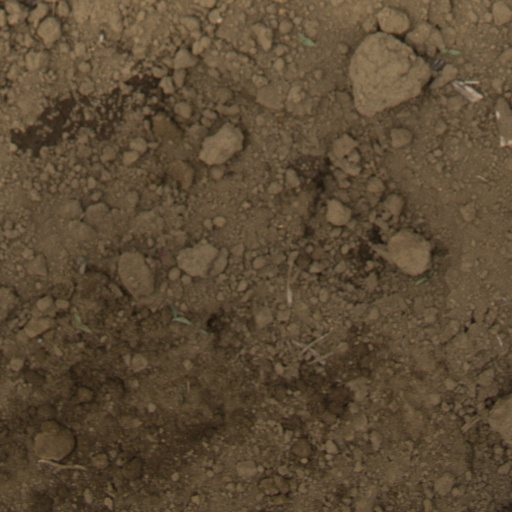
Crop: Jerusalem artichoke